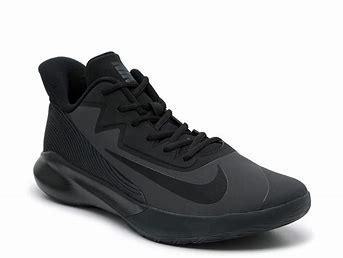
Brand: Nike
Model: Quest 3